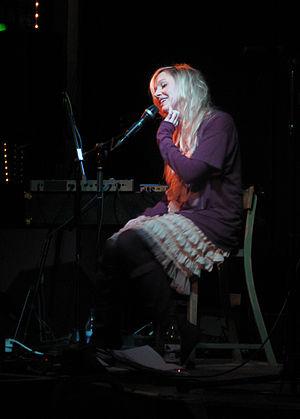
Stephanie Dosen est une chanteuse et compositrice américaine.